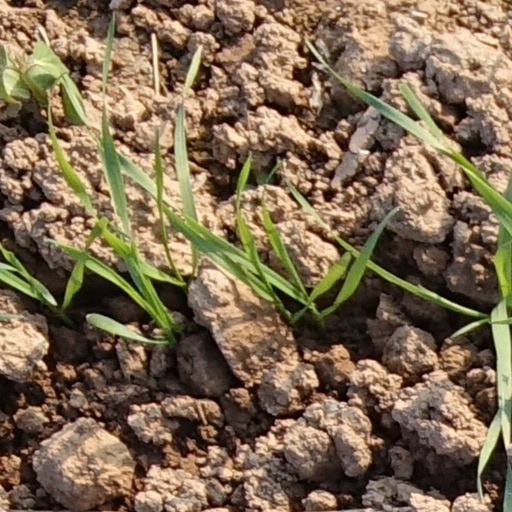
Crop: wheat